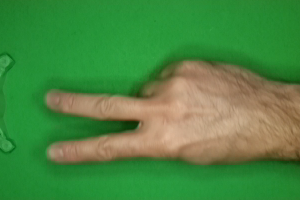
Label: scissors